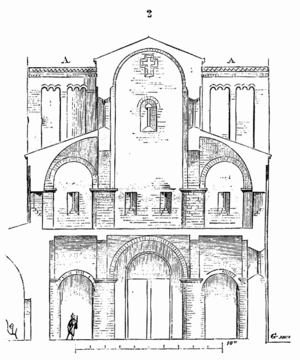
Saint-Philibert de Tournus est un ancien monastère bénédictin situé à Tournus, dans le département français de Saône-et-Loire et la région Bourgogne-Franche-Comté. De nombreuses parties de ce monastère sont conservées, et son église abbatiale est l'un des plus grands monuments romans de France.